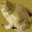
Label: frog